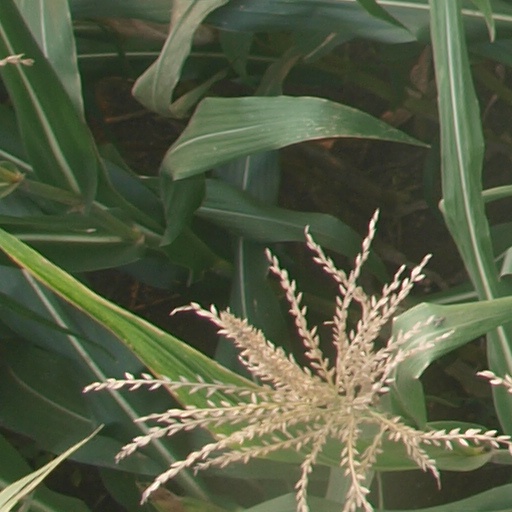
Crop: maize; corn